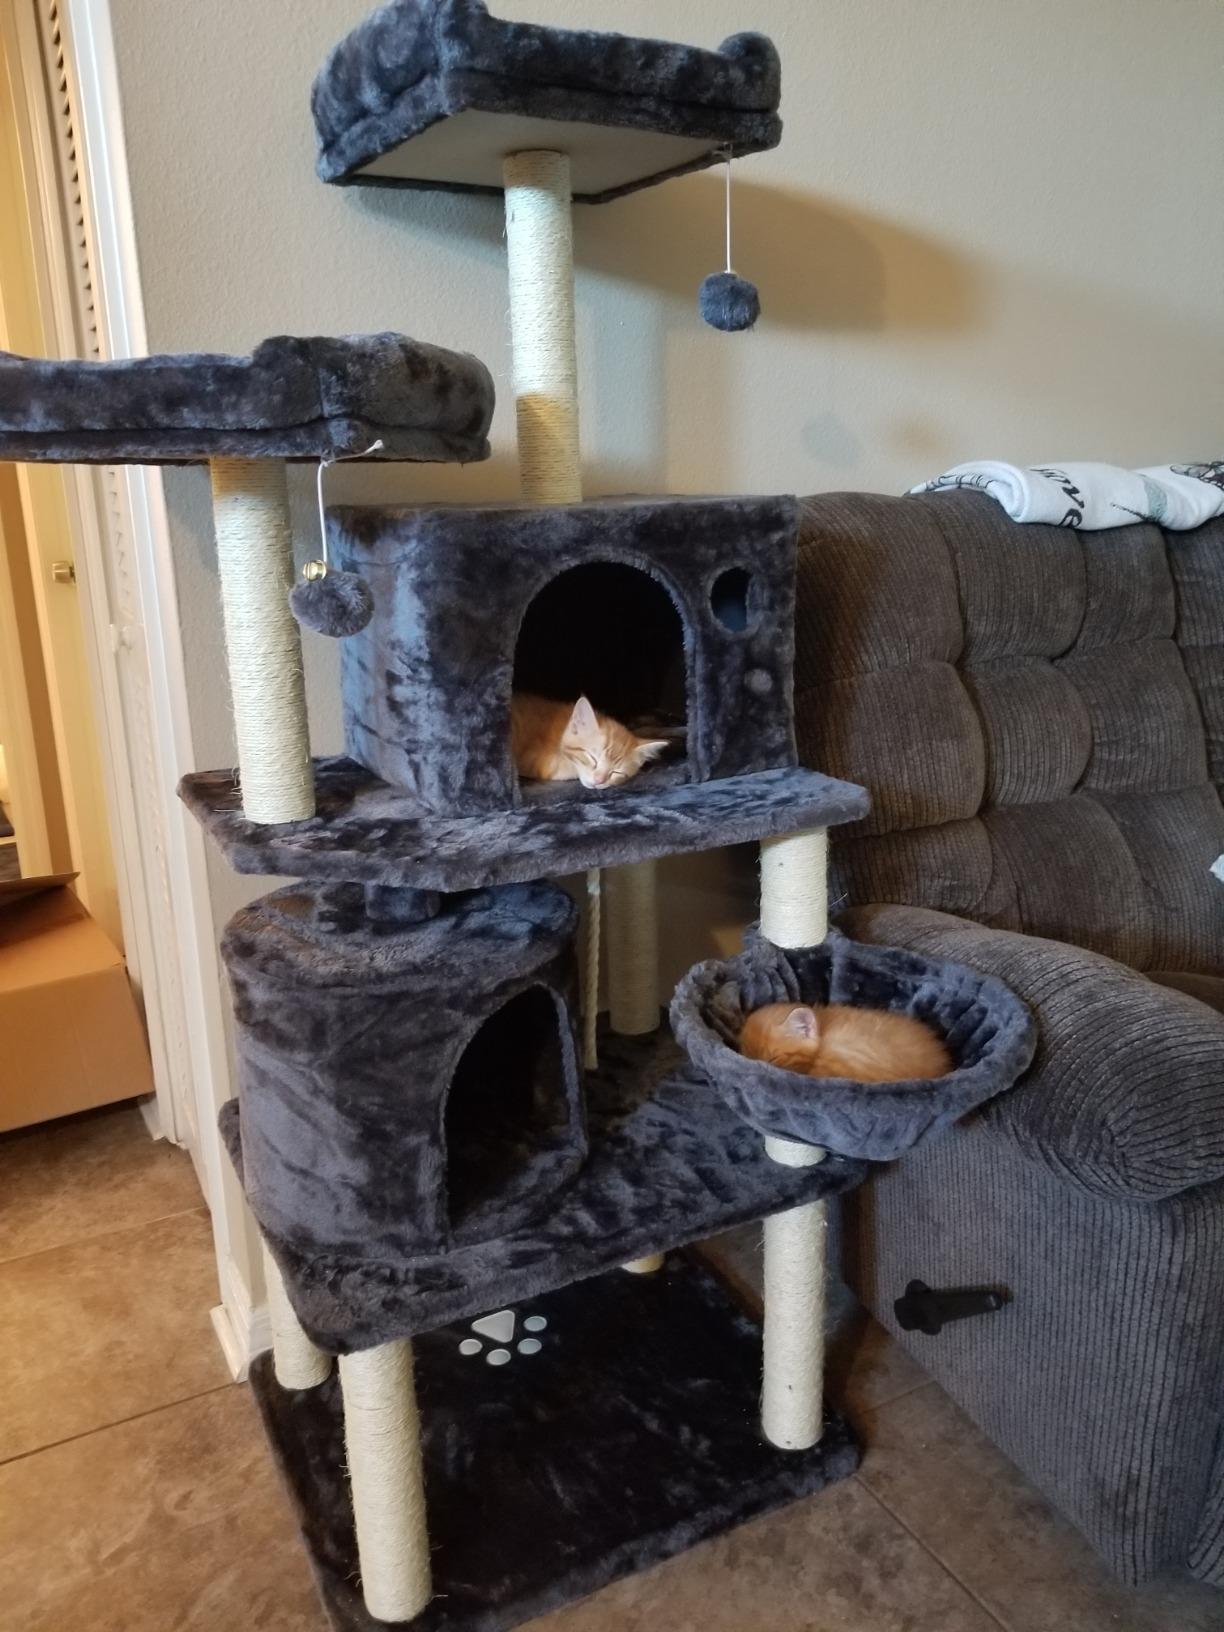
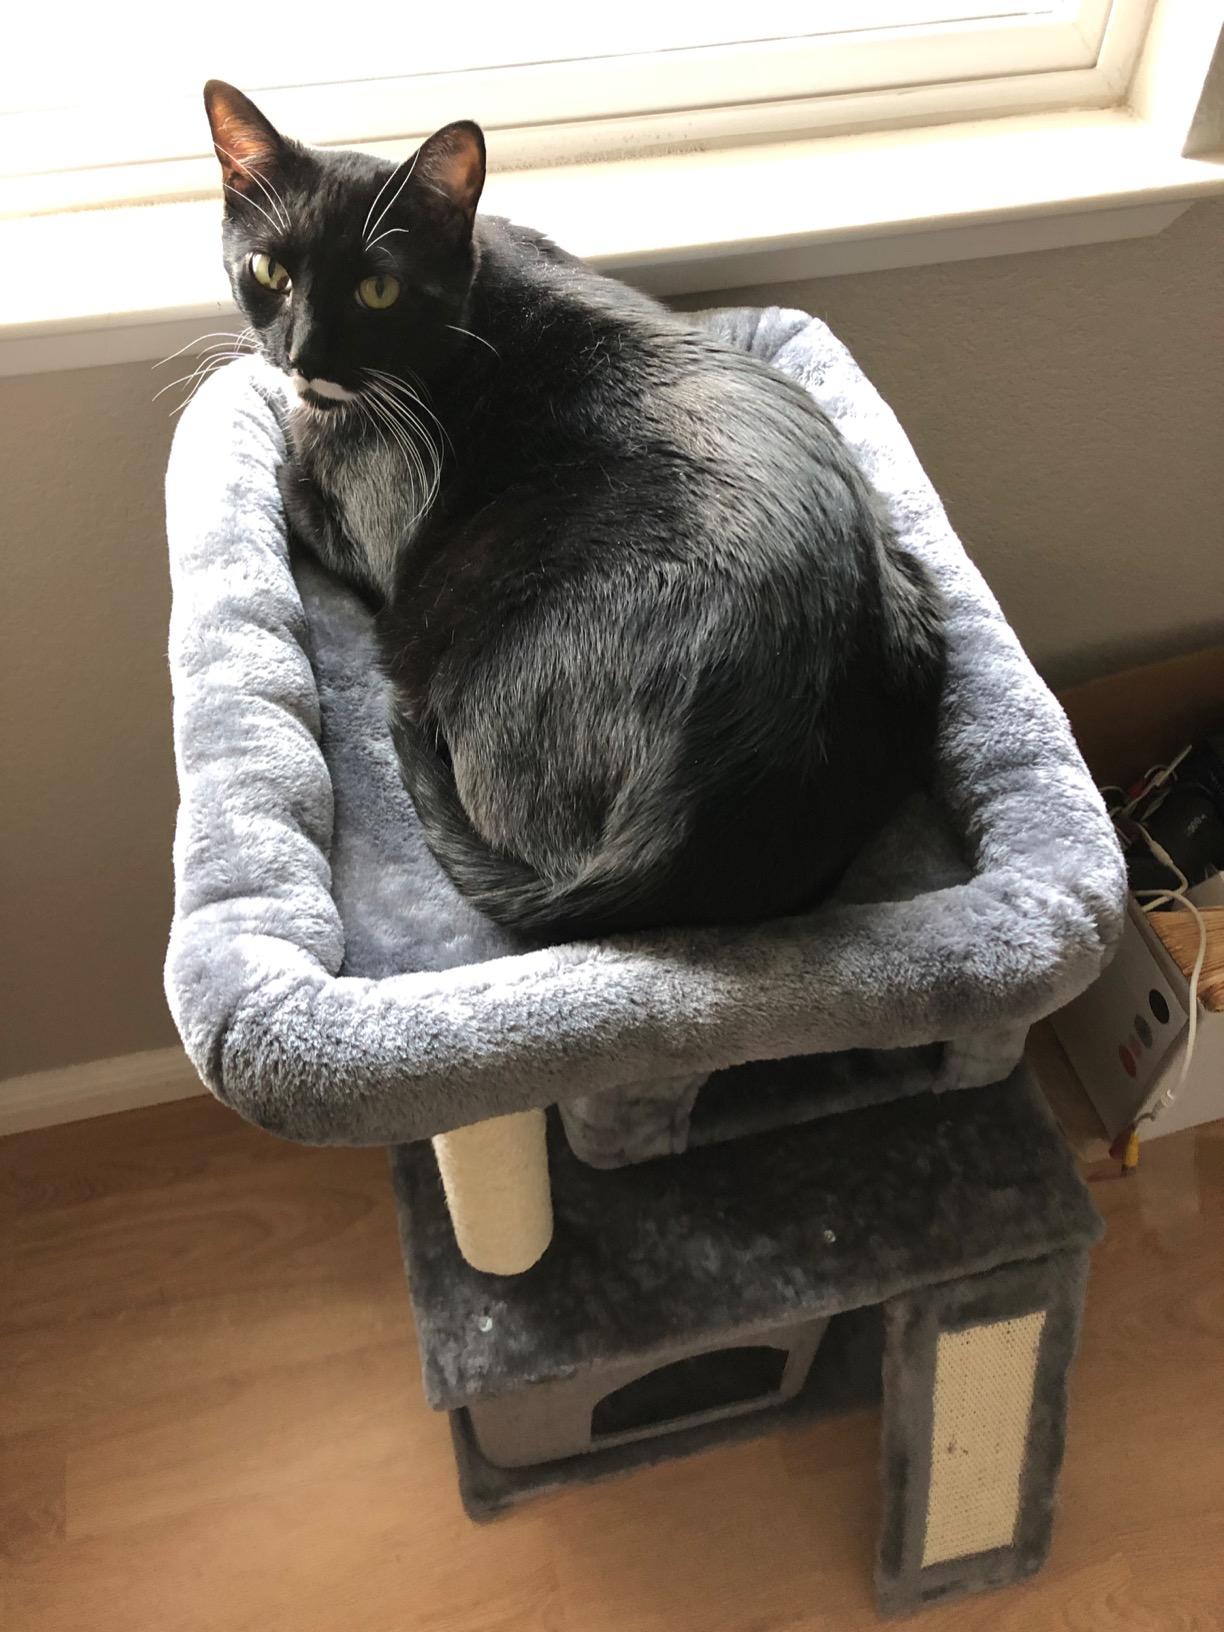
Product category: items_cat tree
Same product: no